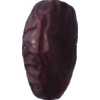
Label: dates